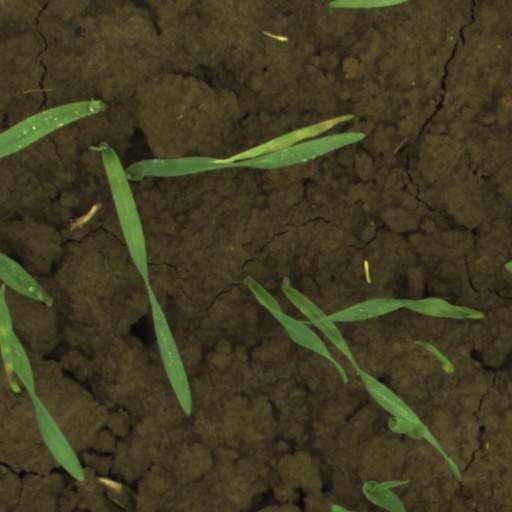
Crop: wheat